Newham Town Hall

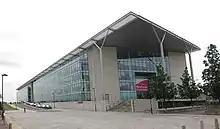
Offices at Newham Dockside

Most council officers and their departments were re-located to Newham Dockside (Building 1000 in Dockside Road) in 2010. The building had been designed by Aukett Swanke and developed by Development Securities, Standard Life Investments and the London Development Agency as part of a scheme to regenerate the Royal Albert Dock; it had been built by Bowmer + Kirkland at a cost of £70 million and had been completed in June 2004. After the developers had been unable to secure tenants, Newham Council acquired the building for £92 million and initiated a programme of fit-out works at a further cost of £19 million. However, formal meetings of the council continue to take place in the town hall.